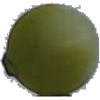
Label: Grape White 4